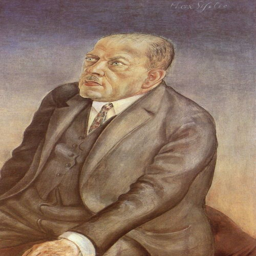
painting artist , portrait of philosopher .